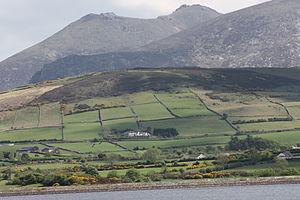
Si durant le XXᵉ siècle, l'Agriculture au Royaume-Uni s'est transformée à travers une meilleure formation des agriculteurs, la mécanisation, l'augmentation de la taille des exploitations et le développement des politiques agricoles de la PAC, en 2009, elle n'a contribué qu'à 0,6 % du PIB du pays avec une valeur ajoutée totale de 4,07 milliards de £, en baisse de 6,7 % par rapport à 2008 et de 44 % par rapport à 1995. En 2009, cette valeur ajouté est produite à 83 % par l'agriculture d'Angleterre, à 9 % par celle d'Écosse, à 4 % par celle d'Irlande du Nord et à 3 % par celles du pays de Galles. Le secteur dégage seulement 20 955 £ de valeur ajoutée par temps plein en 2009, soit une baisse de 8,7 % par rapport à 2008.